Lenuci Horseshoe

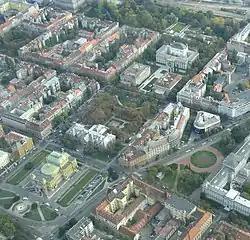
Western and southern side of the Lenuci Horseshoe viewed from northwest

The Lenuci Horseshoe or the Green Horseshoe ("Lenuci" is also sometimes spelled "Lenuzzi") is a U-shaped system of city squares with parks in downtown (Donji grad) Zagreb, Croatia. The horseshoe was conceived in 1882 by Croatian urbanist Milan Lenuci. The parks were designed between 1883 and 1887, at a time when today's Donji grad formed the southern outskirts of Zagreb. The construction was helped by the efforts to rebuild the city after the 1880 Zagreb earthquake, and in 1889 the entire horseshoe was finished—its two ends were connected by the newly built Zagreb Botanical Garden. The park system consists of seven squares aligned on three straight lines.